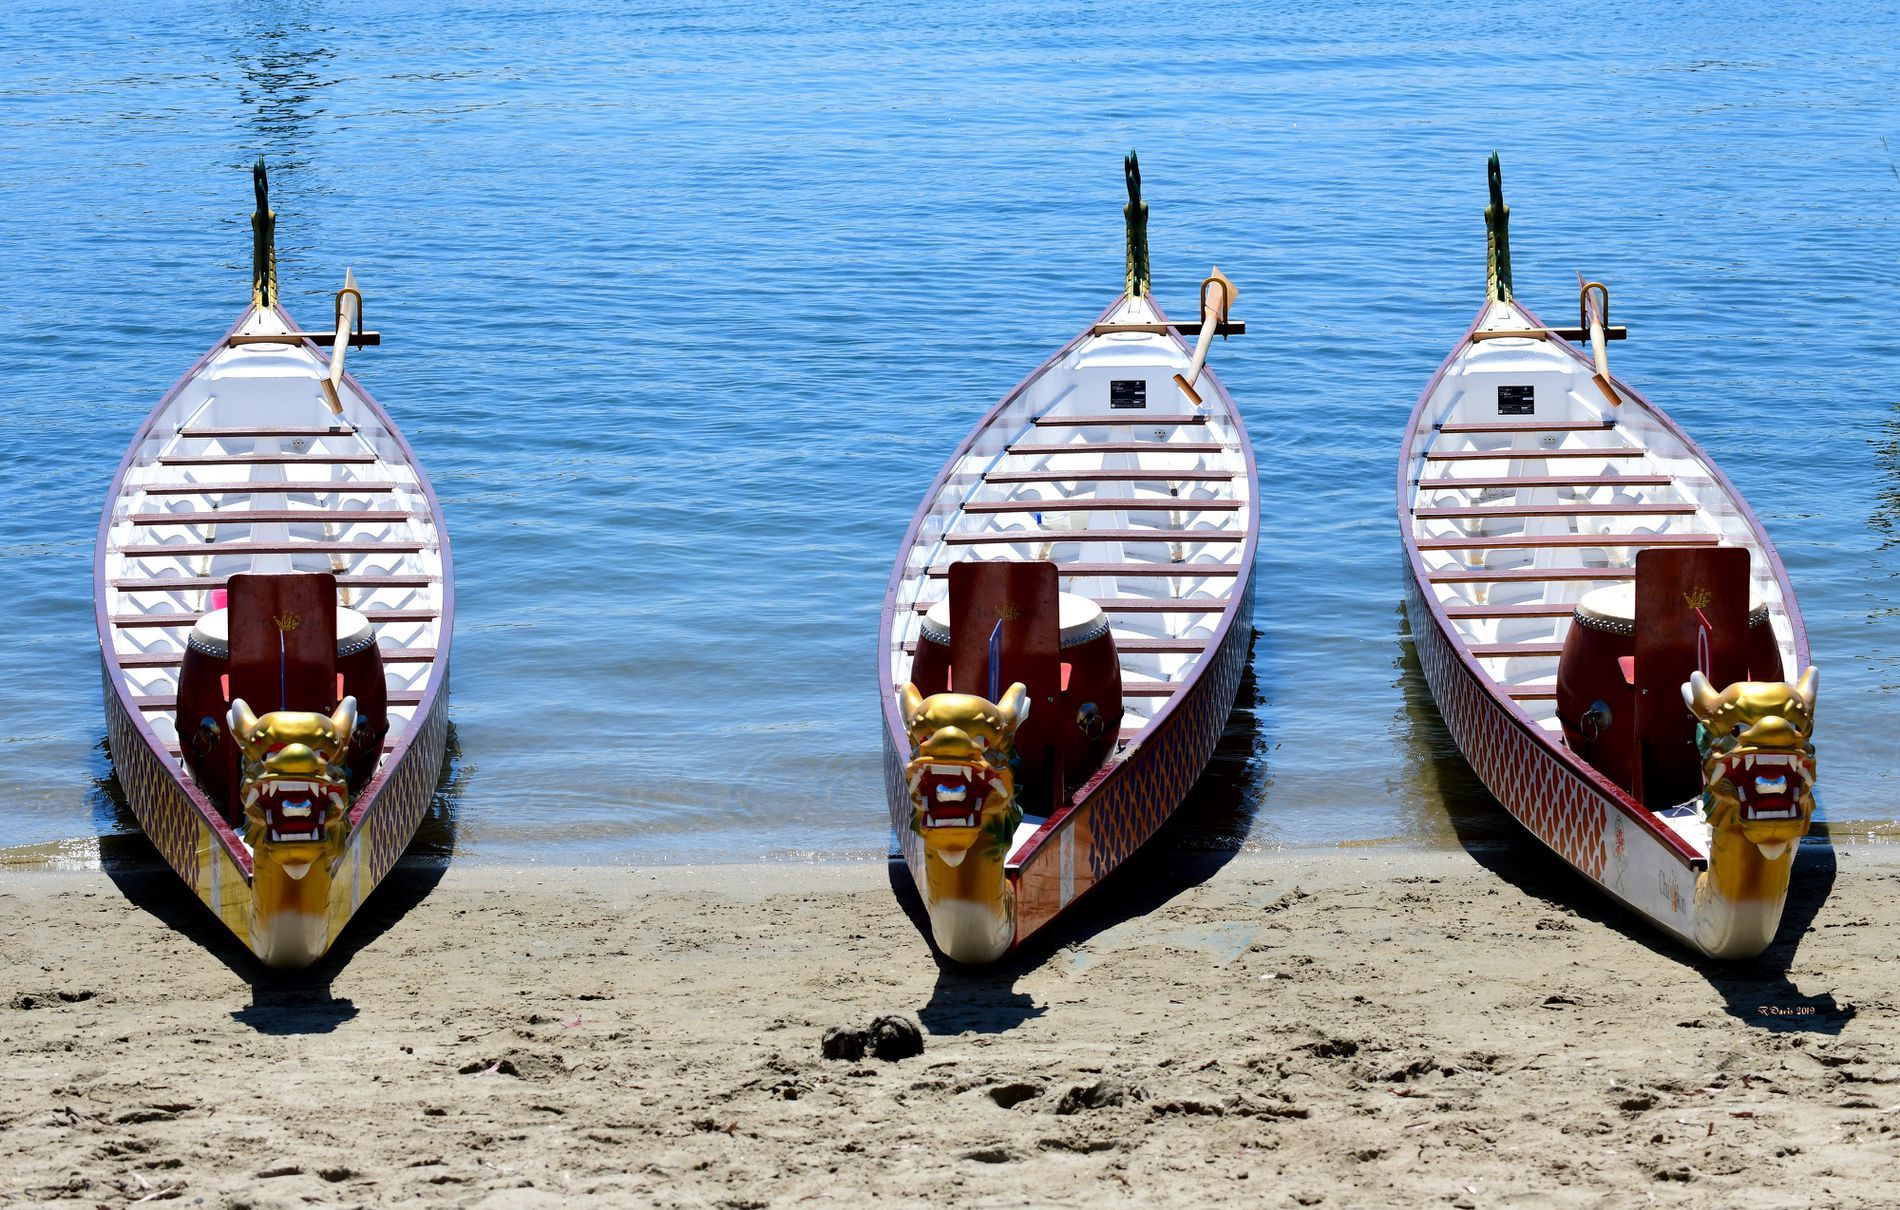
Dragon Boats on the Beach
The image shows three boats with funny dragon faces on their fronts. They are parked on a sandy  beach, overlooking a blue sea.
Medium shot. The image shows three boats on the beach. The lighting is natural and diffused, clearly revealing the details. The colors are simple, including blue for the sea, yellow for the sand, and shades of white and orange on the boats. The funny dragon faces at the front of the boats add a cheerful touch to the scene. The overall atmosphere is contemplative and calm.
Labels: Transportation, Vehicle, Watercraft, Water, Waterfront, Boat, Rowboat, Sailboat, Canoe, Outdoors, Nature, Sea, Kayak, Beach, Coast, Shoreline
Camera: NIKON CORPORATION NIKON D850
Aperture: F11
Exposure: 1/800 sec
ISO: 400
Focal length: 80.0 mm